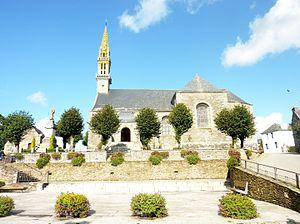
Spézet
Spézet [spezɛt] est une commune du département du Finistère, dans la région Bretagne, en France.
La liste des églises du Finistère recense de la manière la plus complète possible les églises, cathédrales et basiliques situées dans le département français du Finistère.